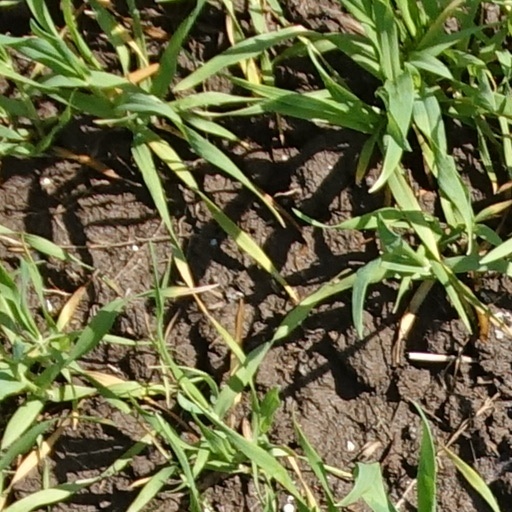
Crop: wheat